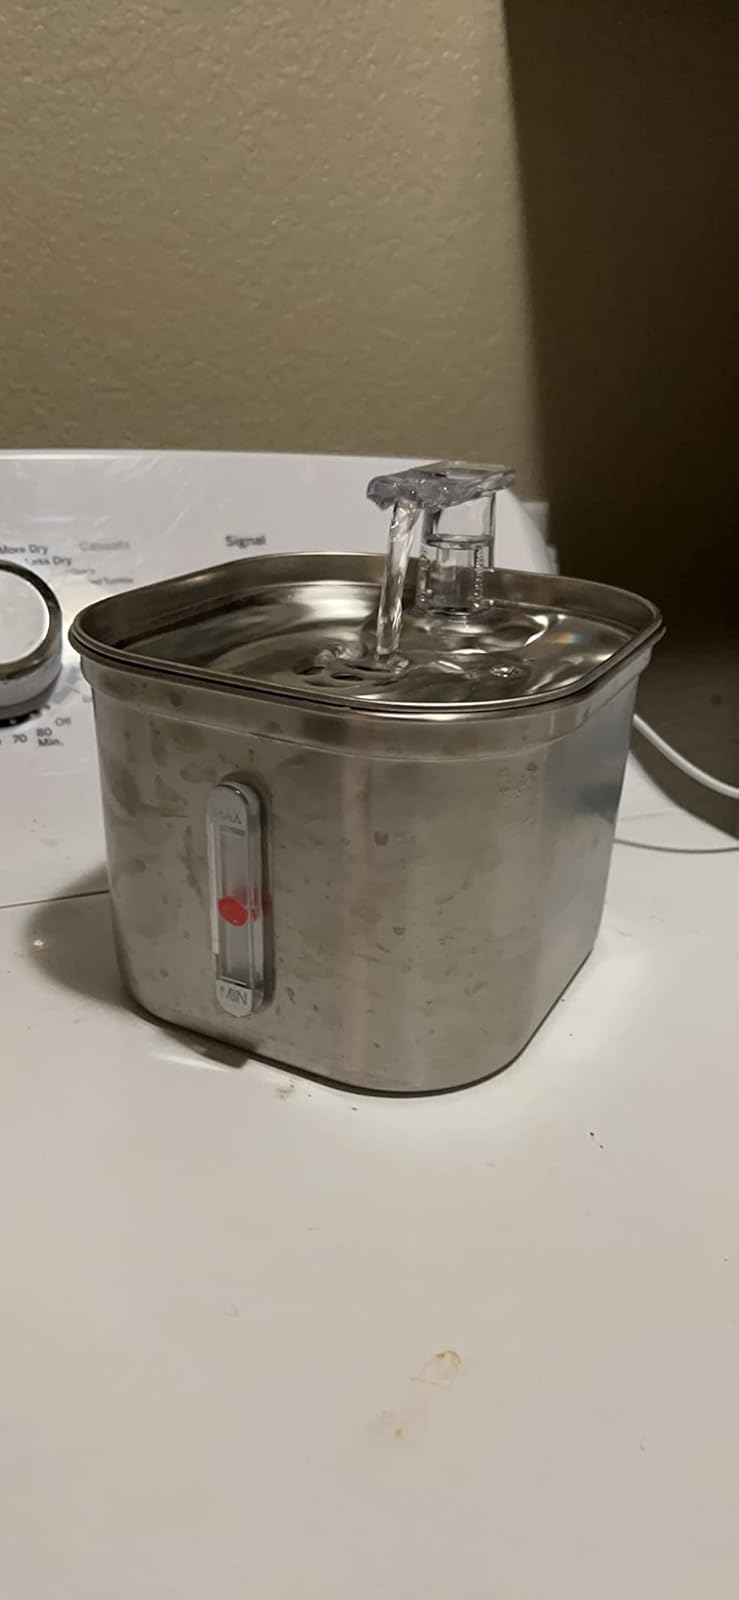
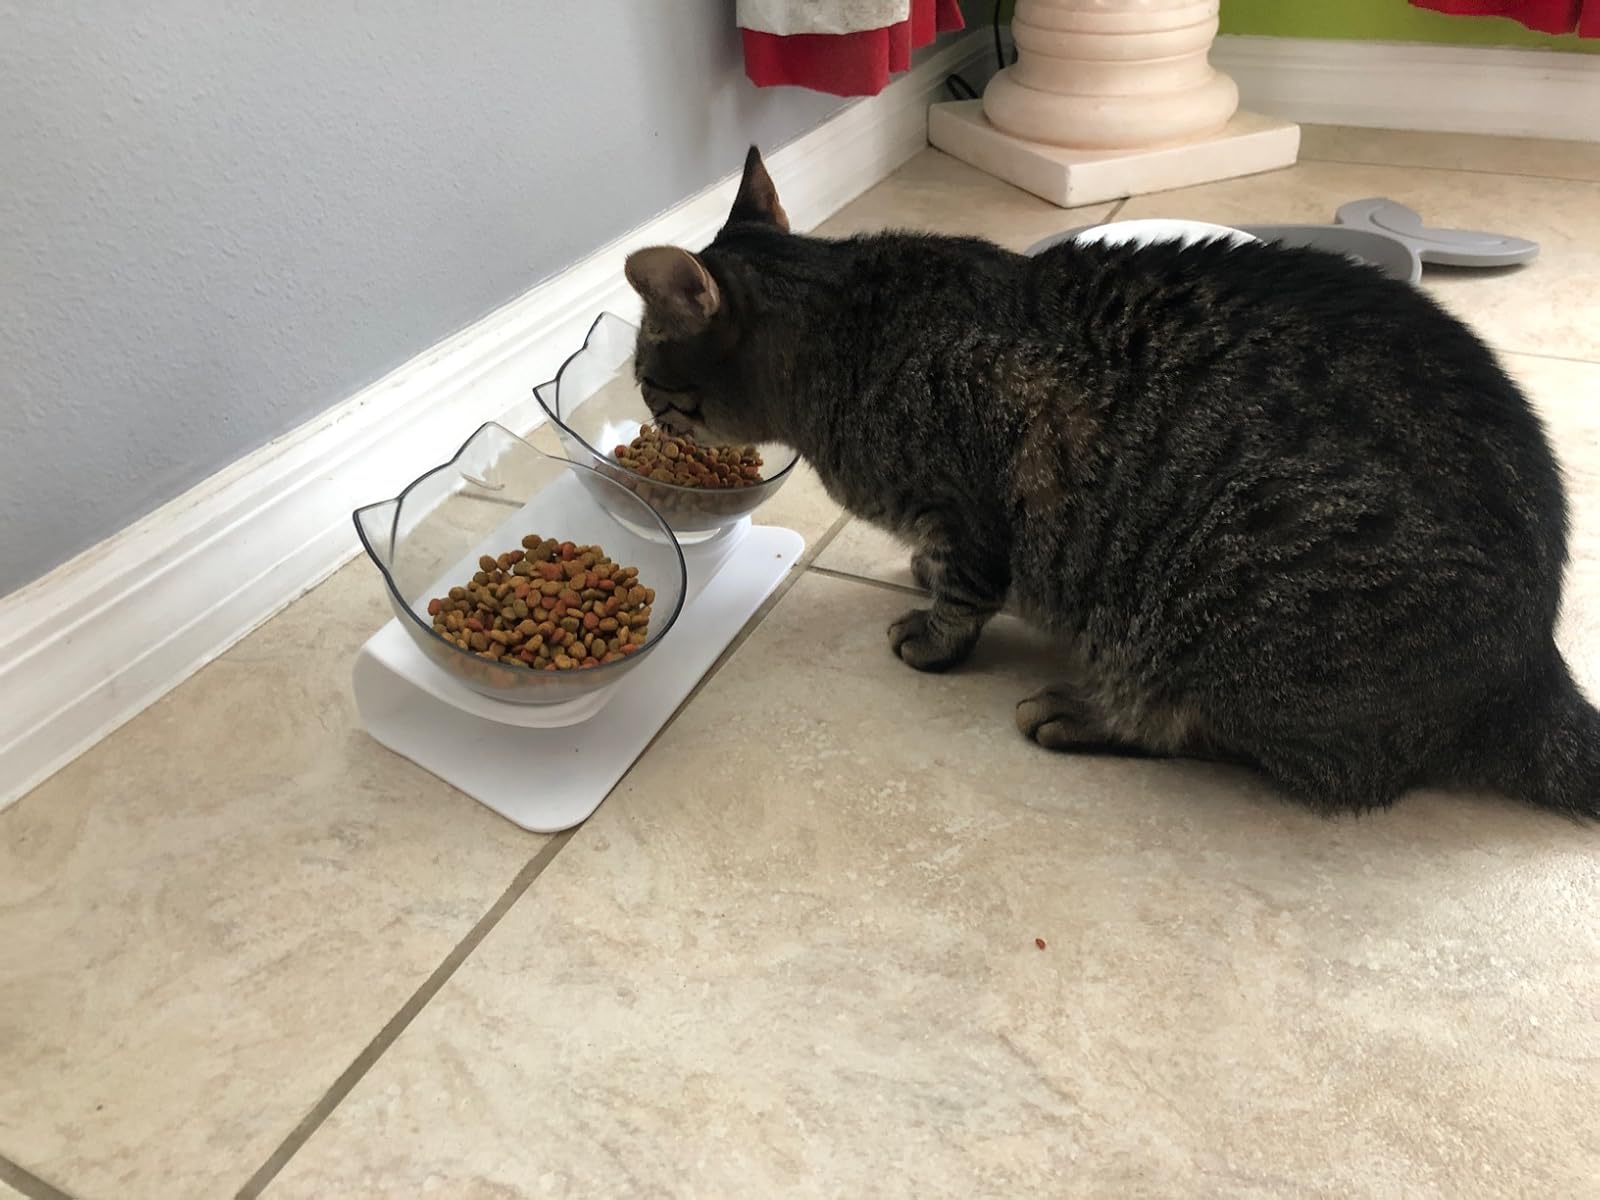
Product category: items_bowl
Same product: no